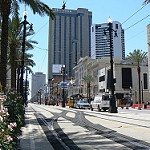
Scene: Outdoor